Ajami, Jaffa

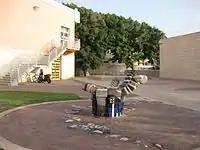
The Arab Jewish Community Center in Ajami

Despite these socio-economic problems and the neighborhood's severe housing crisis, the Tel Aviv-Yafo municipality drew up plans to develop the neighborhood, which subsequently increased housing prices and led to the exodus of a growing number of Palestinian residents. Many of Ajami's Arab residents feel that they have come to suffer under Tel Aviv-Yafo's Municipality's plans to 'develop' the neighborhood. Since the start of the gentrification process, many wealthy Jewish Israelis have moved into the neighborhood.